Shemini (parashah)

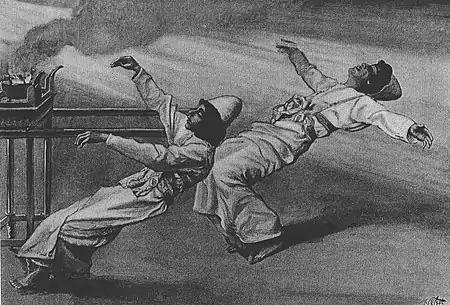
The Two Priests Are Destroyed (watercolor circa 1896–1902 by James Tissot)

Shemini, Sh'mini, or Shmini (""eighth""; third word overall and the first distinctive word in the parashah) is the 26th weekly Torah portion ("parashah") in the annual Jewish cycle of Torah reading and the third in the Book of Leviticus. Parashat Shemini tells of the consecration of the Tabernacle, the deaths of Nadab and Abihu, and the dietary laws of "kashrut". The parashah constitutes Leviticus 9:1–11:47. It is made up of 4,670 Hebrew letters, 1,238 Hebrew words, 91 verses, and 157 lines in a Torah Scroll ("Sefer Torah").